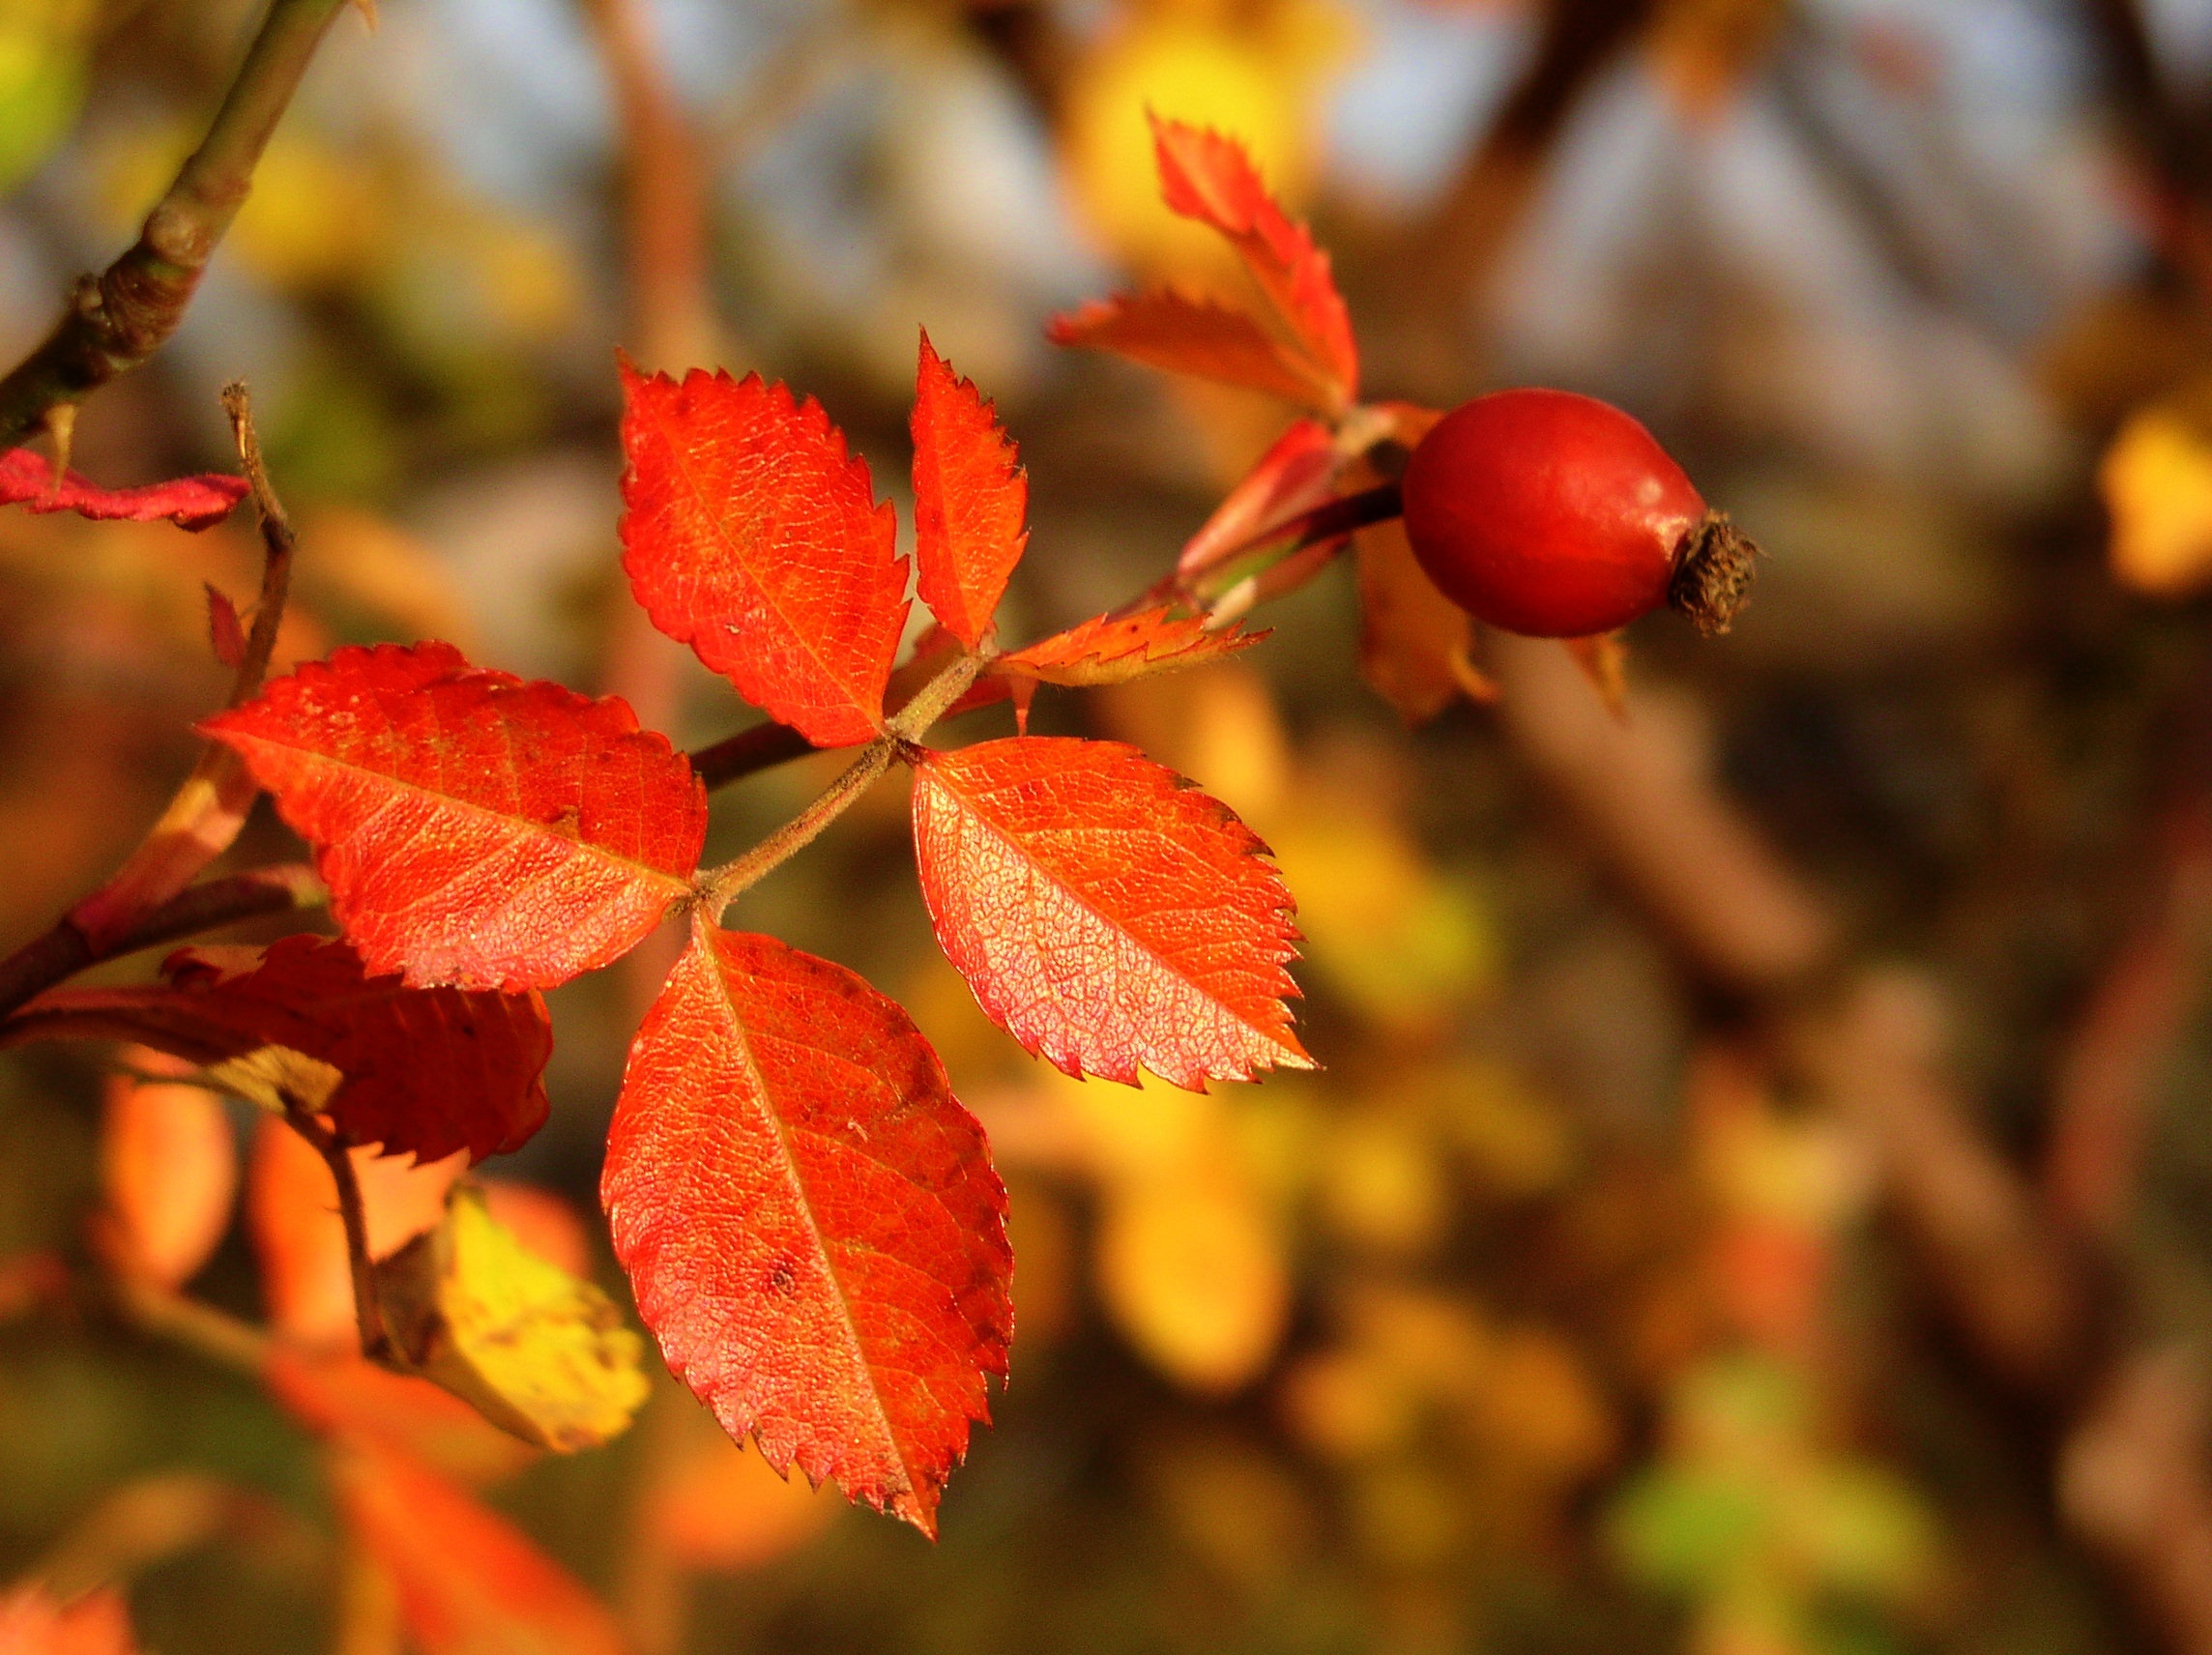
tree, nature, branch, plant, sunlight, leaf, flower, bush, red, produce, autumn, botany, flora, season, close up, sheet, leaves, shrub, deciduous, hip, macro photography, rose hips, flowering plant, fetus, woody plant, land plant